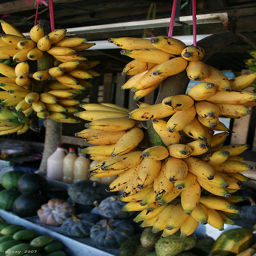
A room with lots of bananas hanging room hooks.
A group of fruit that are hanging from string.
Bunches of bananas hang from strings in a fruit stall.
The bushels of small bananas are on display in the market.
A bunch of bananas at the market waiting to be purchased